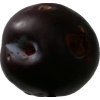
Label: plum